Emmet County Courthouse (Iowa)

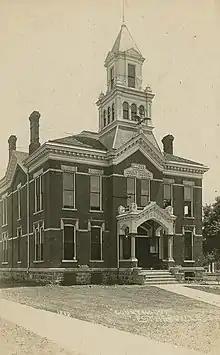
1884 courthouse

Emmet County was created in 1851, but because it lacked settlers, no county government was established until 1858 and a vote was taken on February 7, 1859. A group of three commissioners chose Estherville to be the county seat. A Fort Dodge, Iowa contractor received a contract to build a schoolhouse and a courthouse in 1859. The schoolhouse was completed and the construction on the courthouse was under when the county realized it could not pay the contractor with the land it promised because the surveyor general would not accept the surveys done in Emmet County and release the land. The contractor established land agencies in the eastern United States that issued worthless land deeds. When the landowners arrived in the county they found out they had to homestead the land in order to receive the land from the government. The completed school building was moved to a different location and it was used as the courthouse until 1876 when it was destroyed by fire.